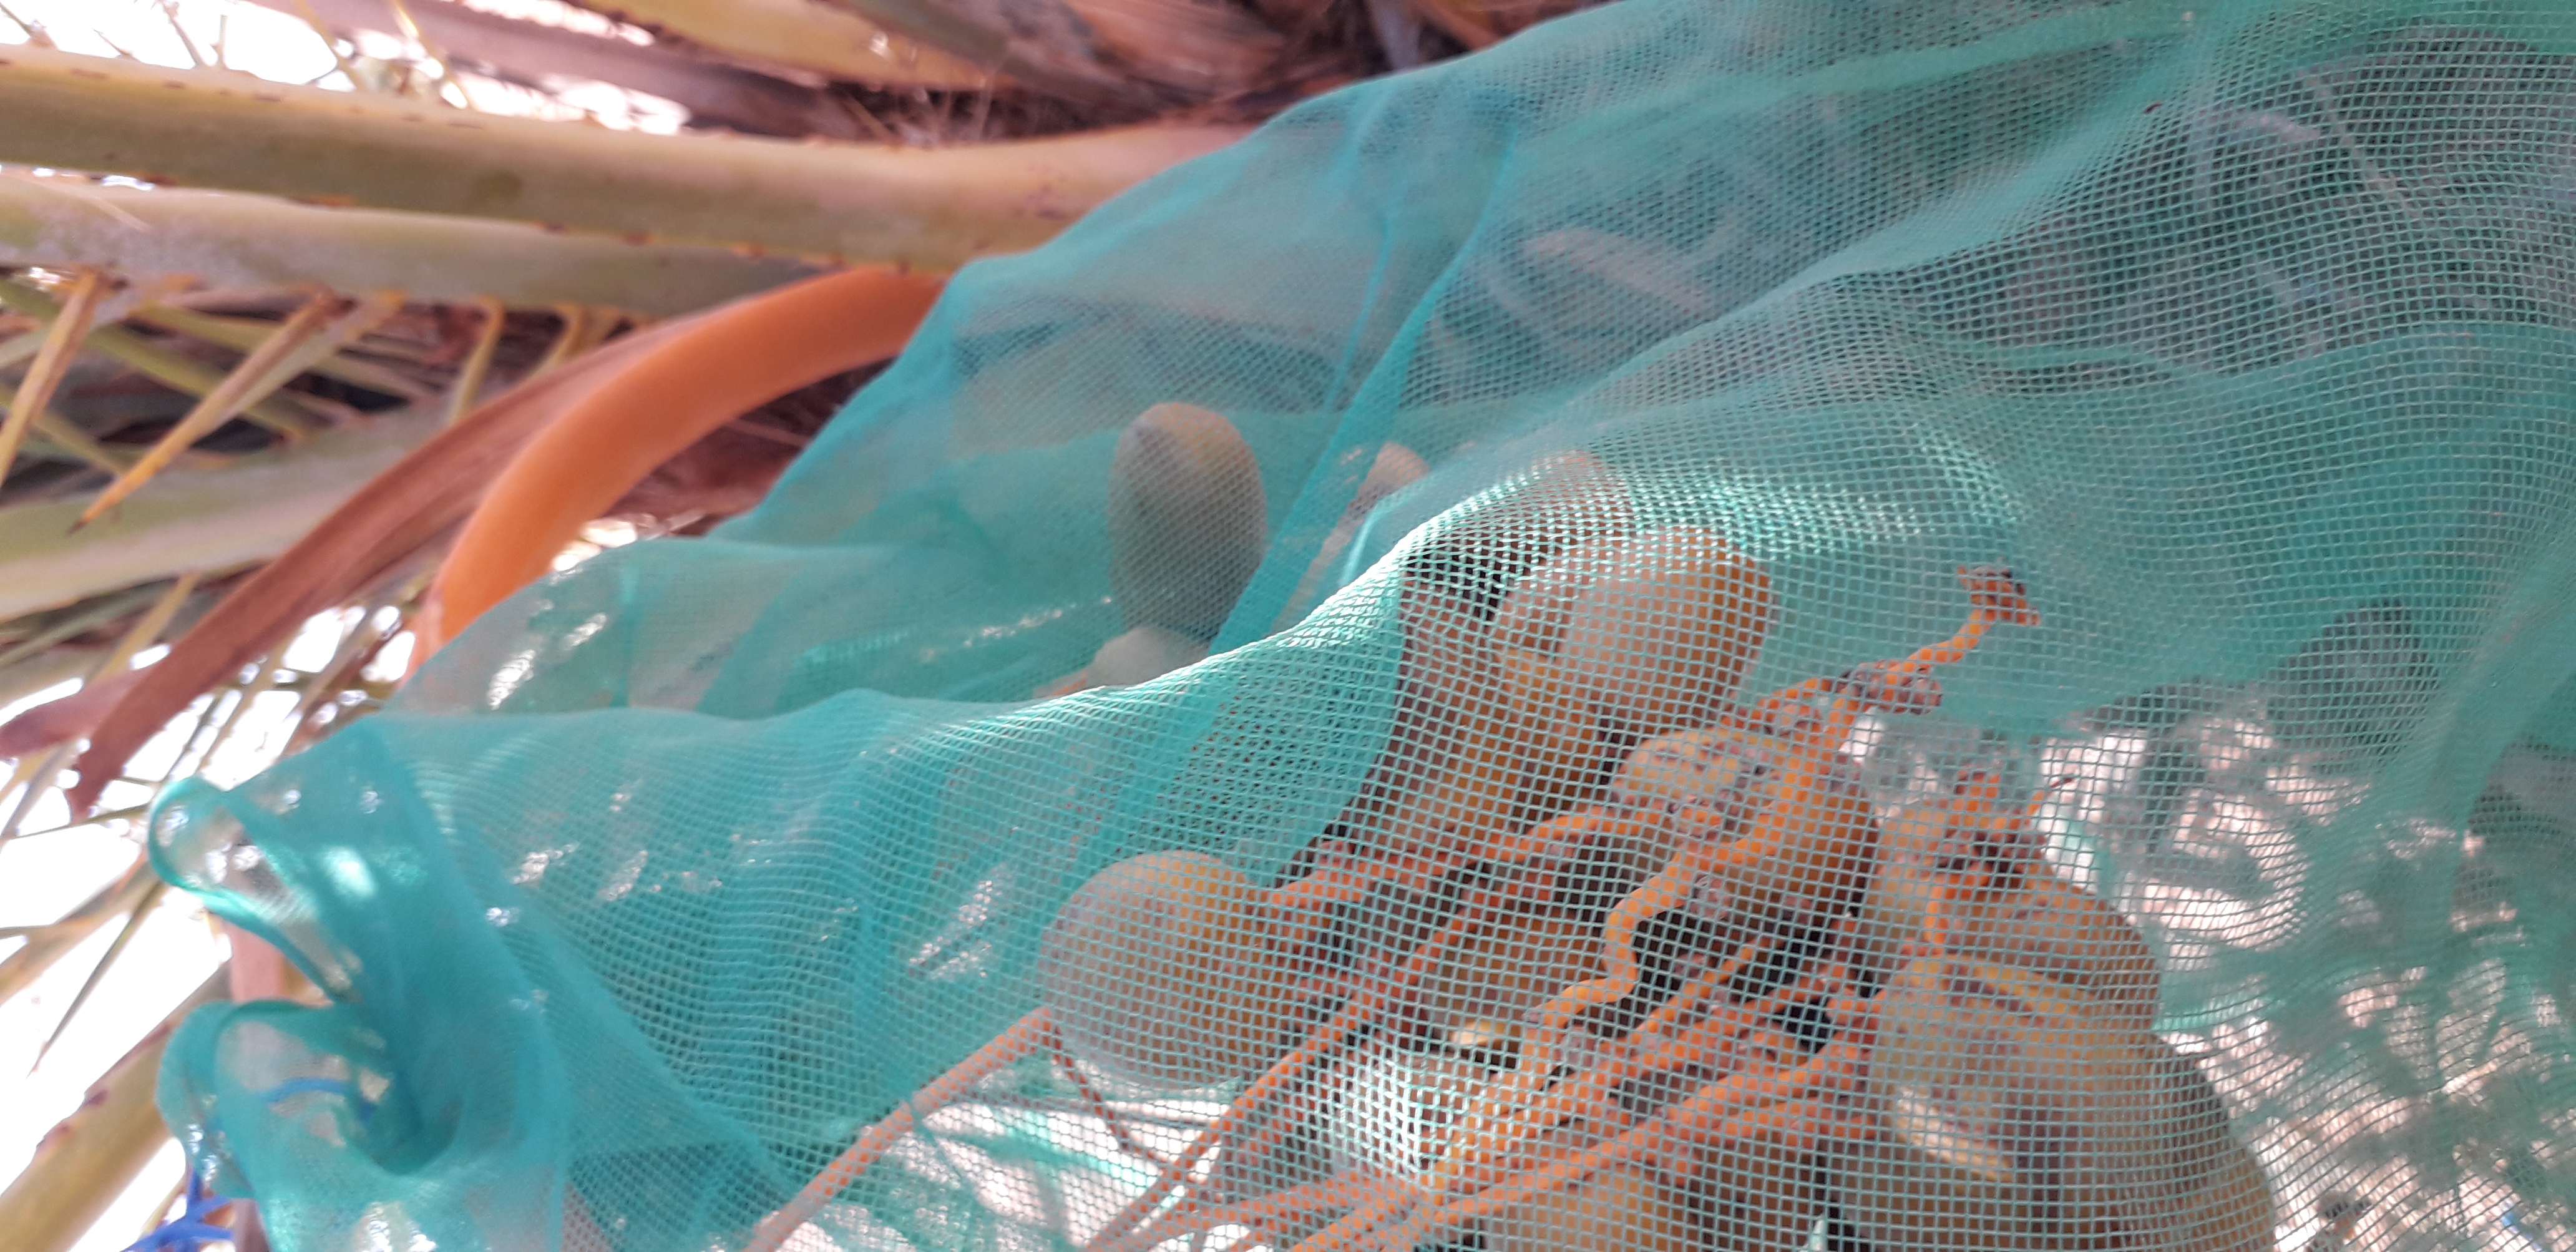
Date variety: Boufagous